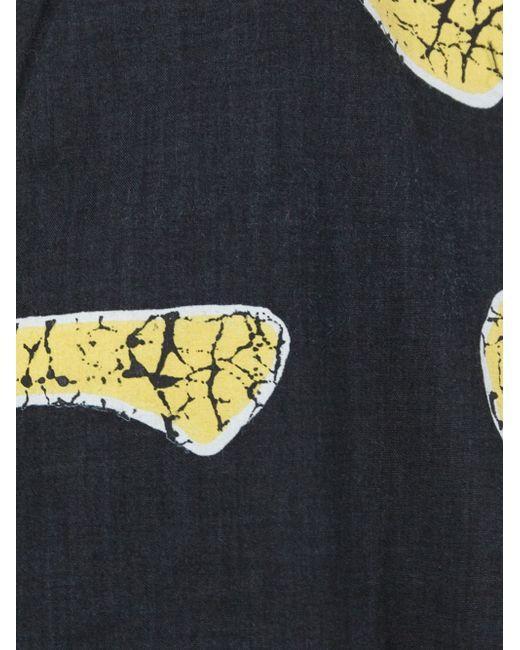
Ein gelbes Design mit schwarzem Wurzelmuster, umgeben von einem weißen Rand auf schwarzem Hintergrund